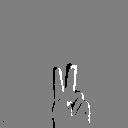
ASL letter: v